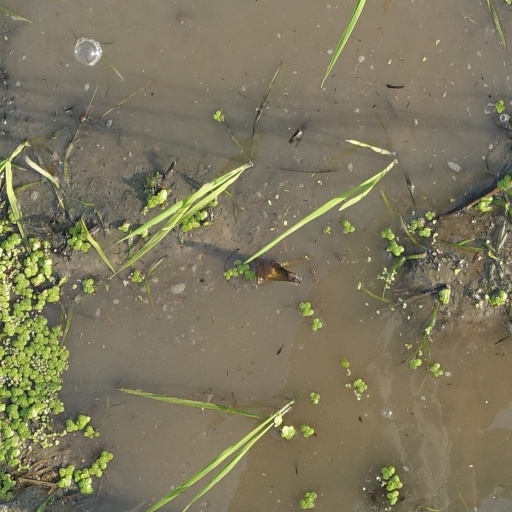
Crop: rice